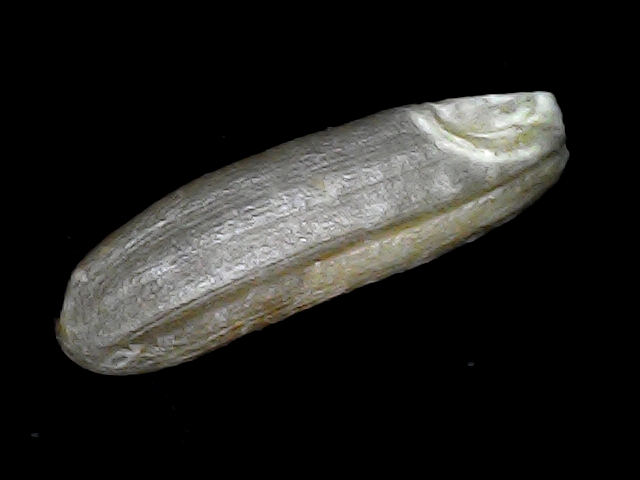
Rice variety: BD75